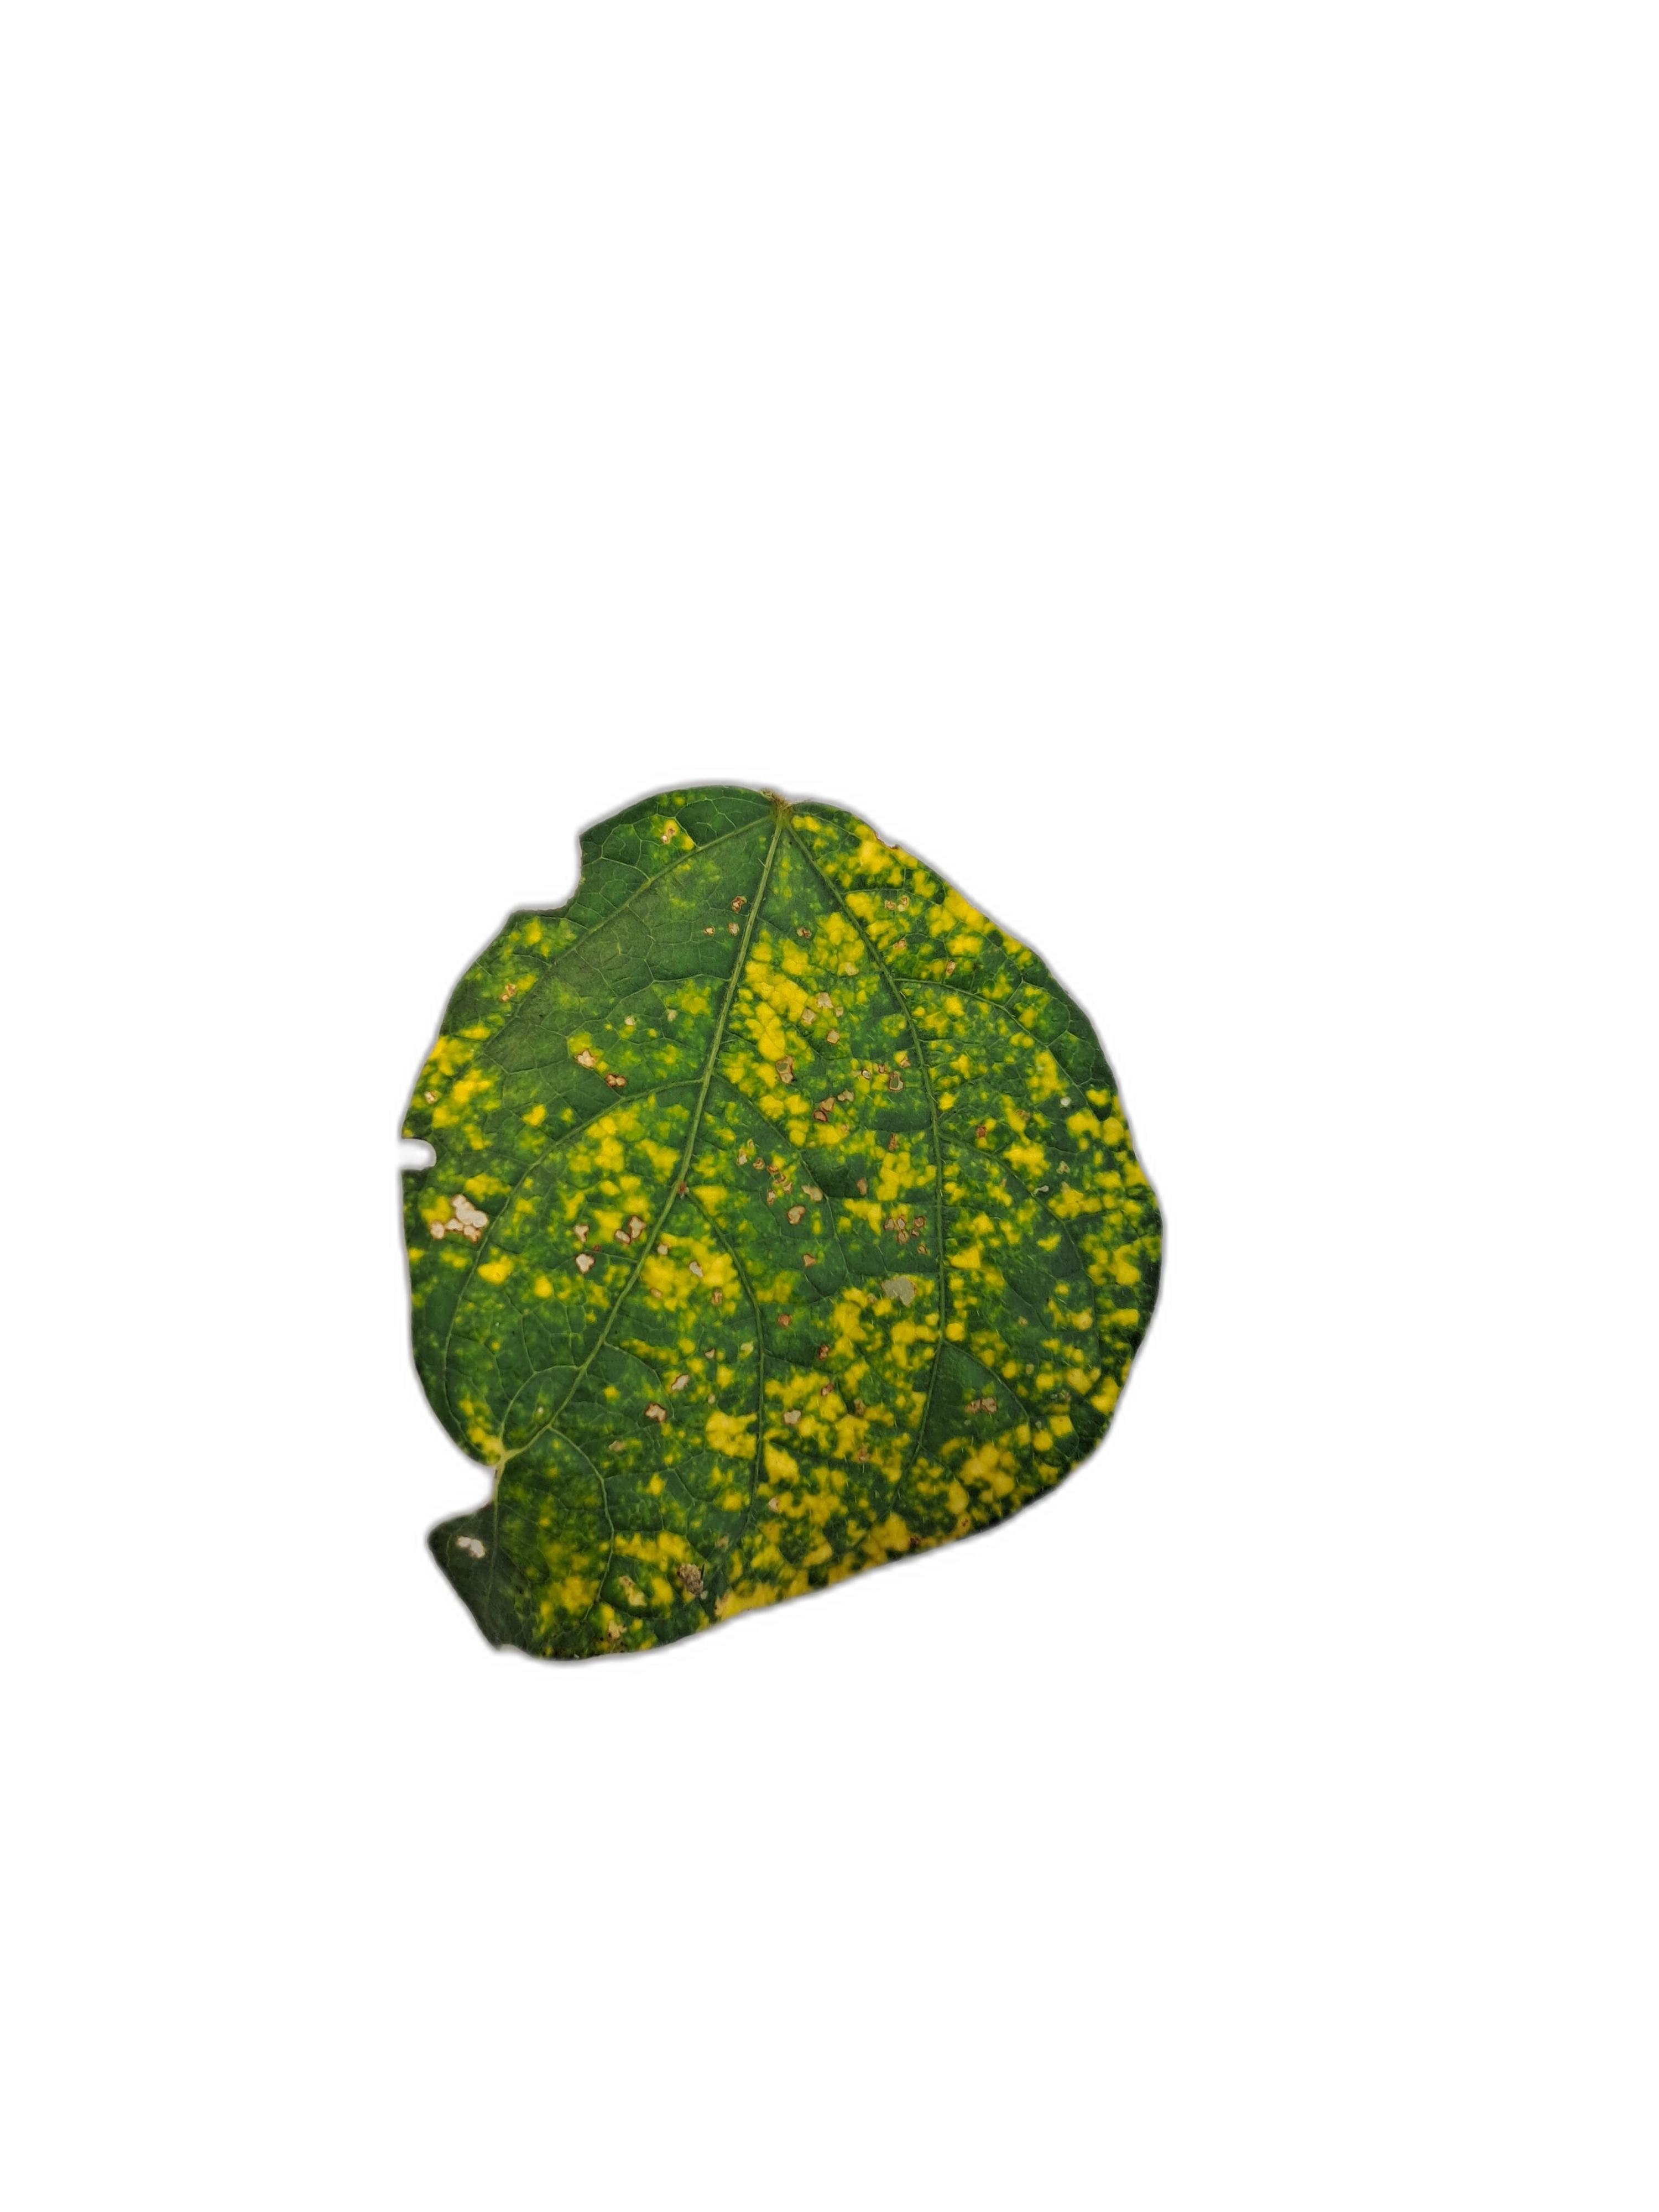
Label: Yellow Mosaic